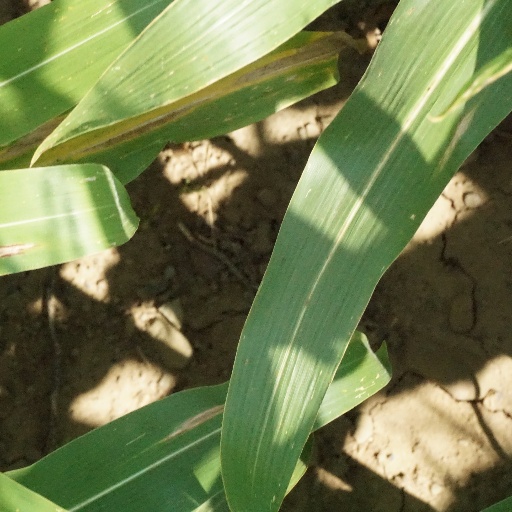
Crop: maize; corn